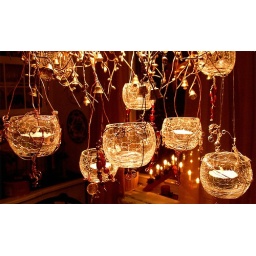
Beautiful balls of glass but now in use for candles and hanging over the kitchen table.